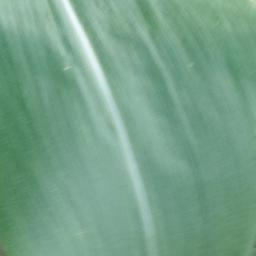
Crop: corn
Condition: (maize)_healthy